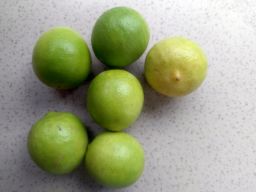
Fruit: Lime
Quality: Good